Silberhütte (Harzgerode)

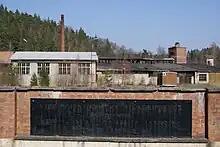
The derelict silver works

The first recorded mention of Silberhütte dates to the year 1692, which is also the year the place was founded. Hitherto there had been a silver works at this site and several stamp mills, where ore won from the surrounding mines was processed. The artificial channel built to supply water to the works (from 1904 known as the "Silberhütter Kunstgraben") is the longest in the Lower Harz Pond and Ditch System at 25.5 km. Ore was processed all year round in four smelting furnaces, two sulphur furnaces and a vitriol works. The smelter produced up to 1.6 t of silver and 870 t of lead annually.